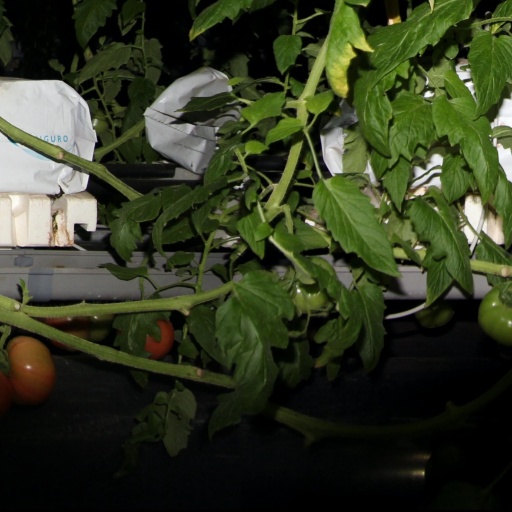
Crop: tomato